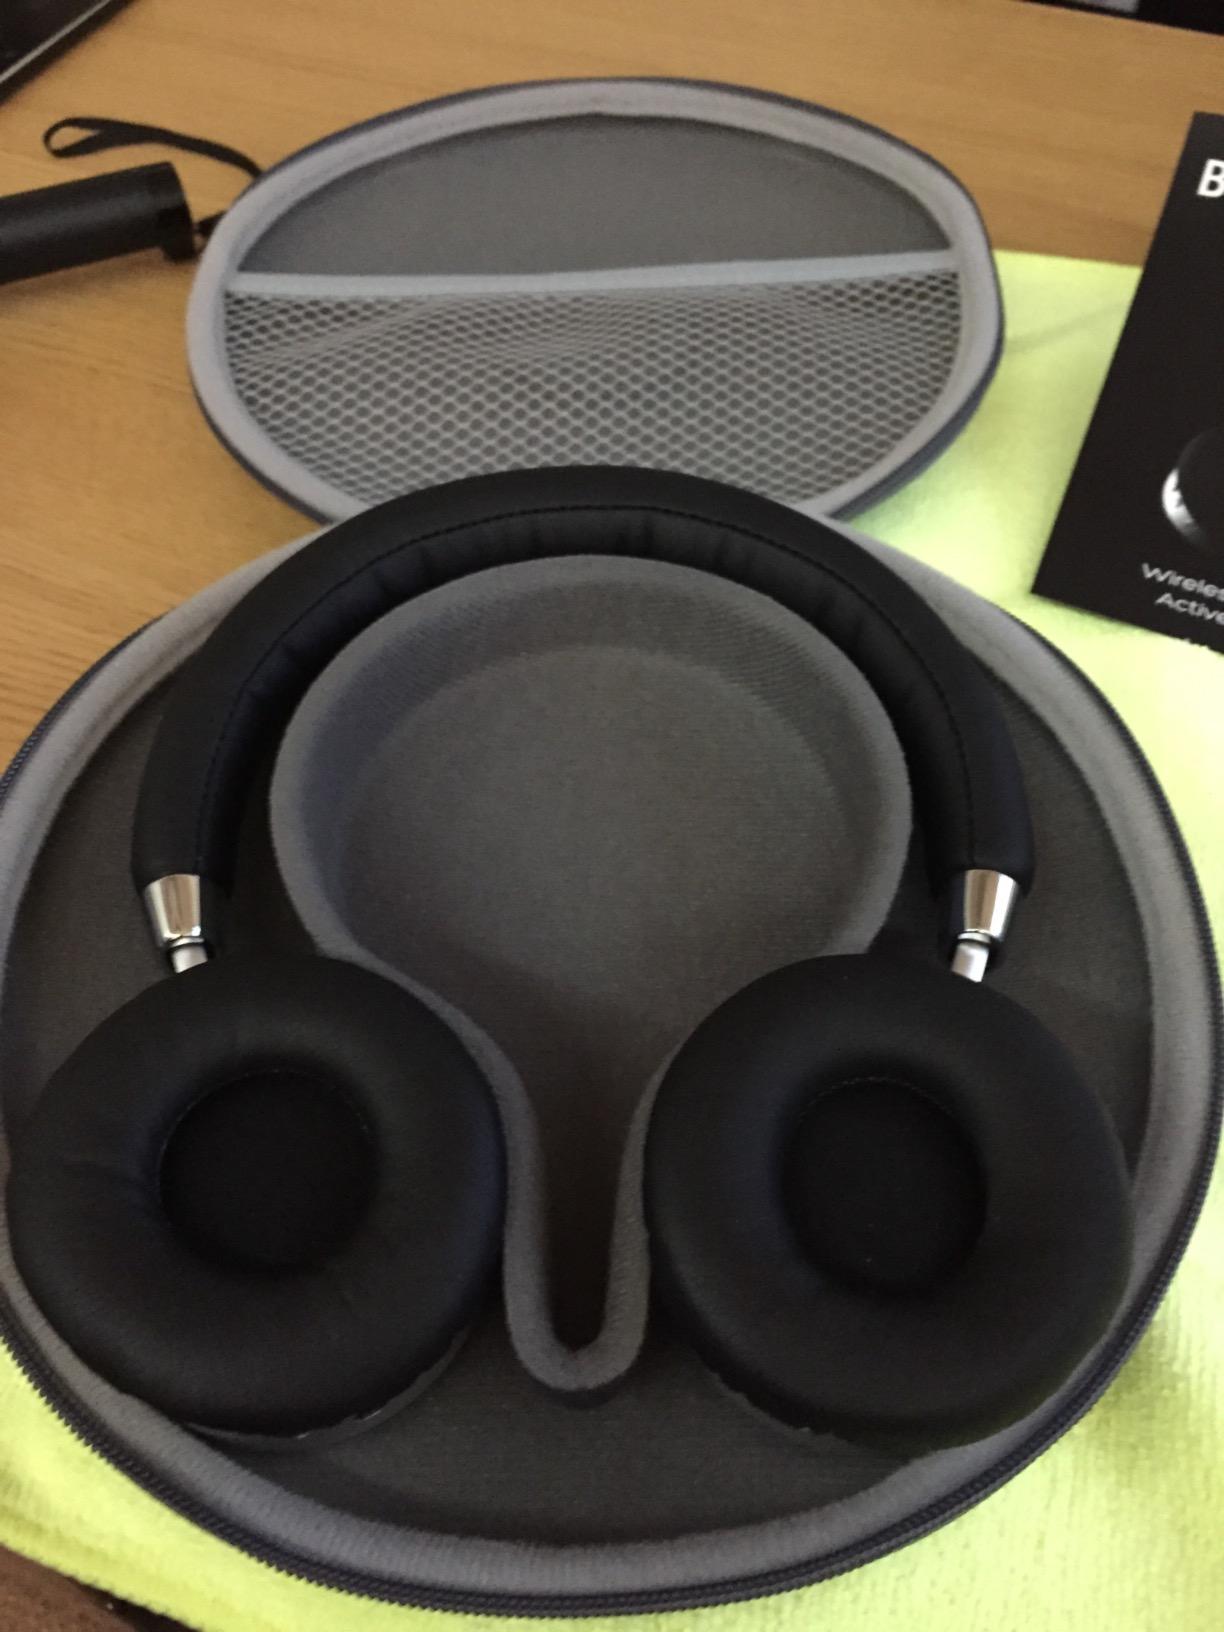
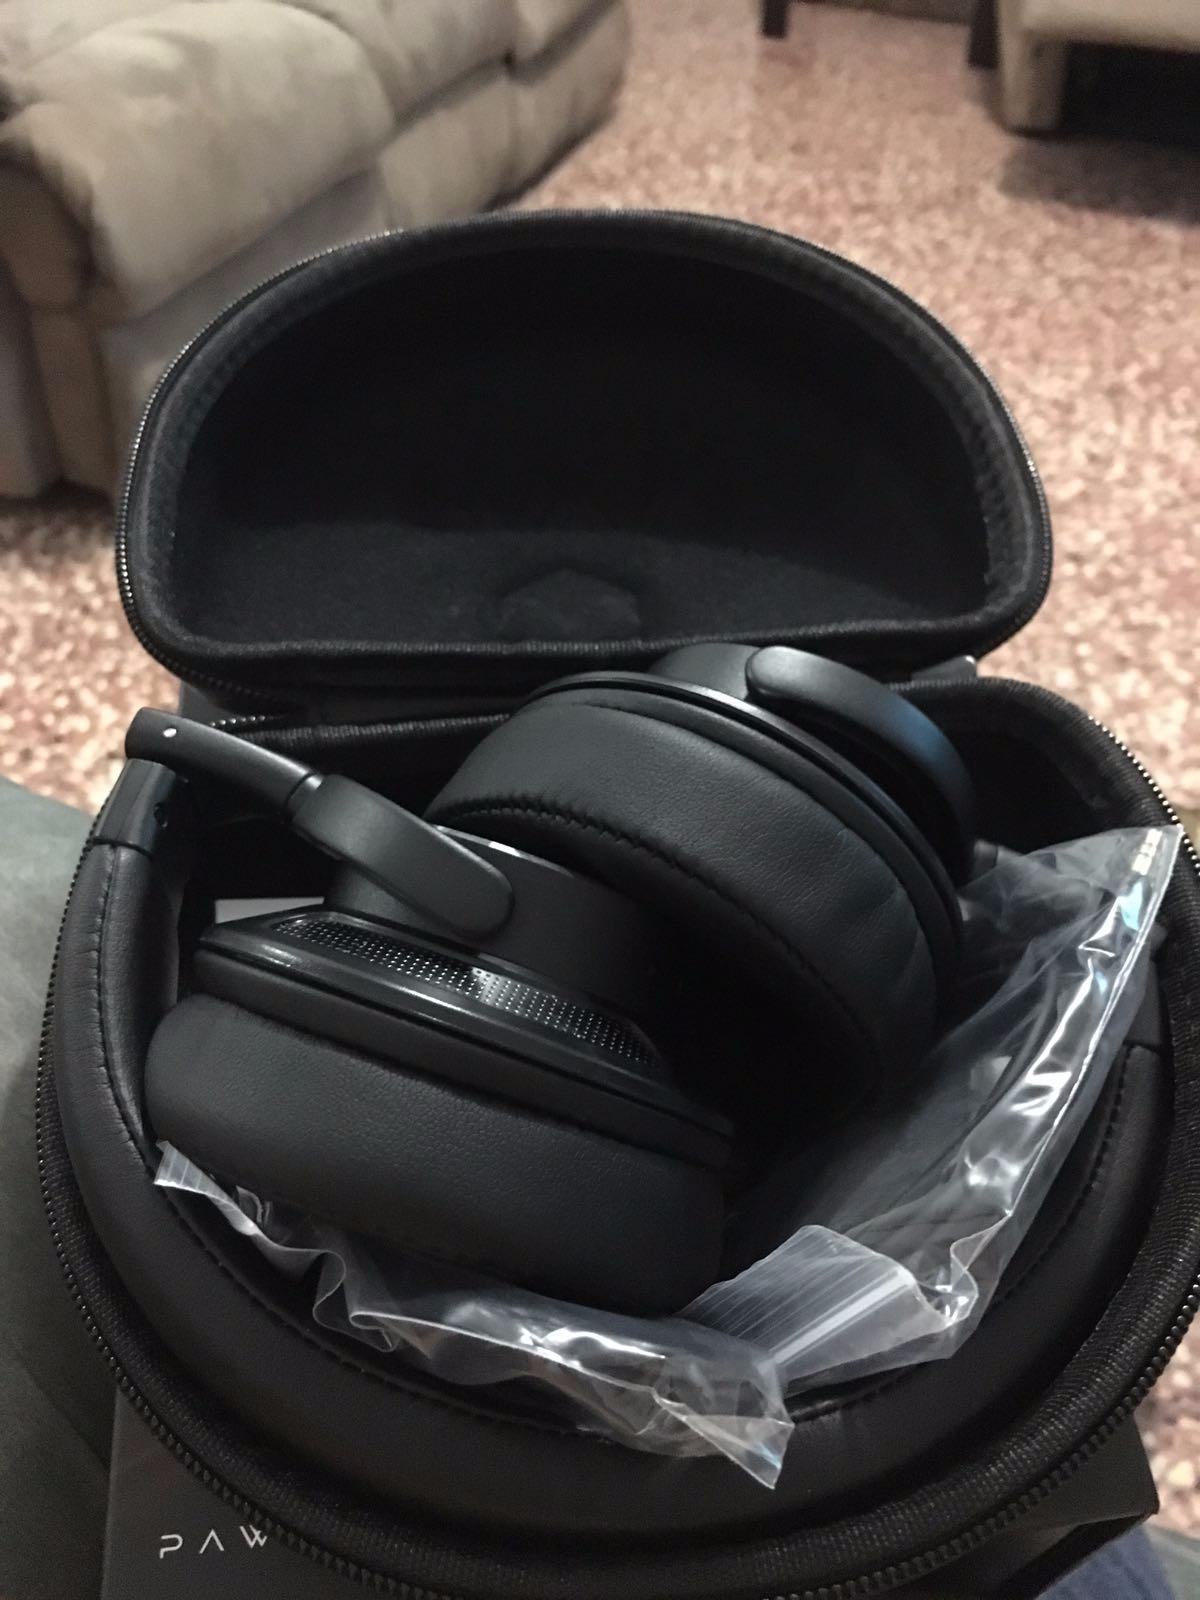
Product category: headphones
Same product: no